Kirkconnel railway station

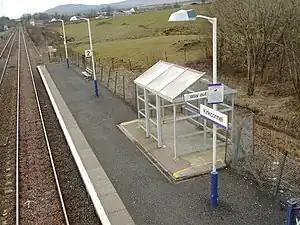
Up (southbound) platform

Kirkconnel railway station is a railway station in the town of Kirkconnel, Dumfries and Galloway, Scotland. The station is unstaffed, owned by Network Rail and managed by ScotRail.